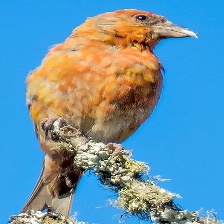
Species: RED CROSSBILL
Scientific name: LOXIA CURVIROSTRA